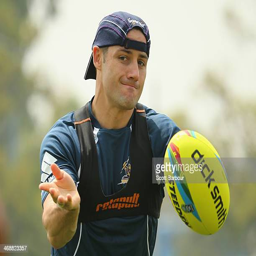
rugby player passes the ball during a training session